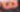
Number: 3